Abhi Tou Main Jawan Hoon

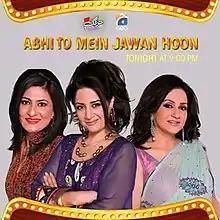

Abhi Tou Main Jawan Hoon is a 2013 Pakistani television film directed by Nadeem Baig and written by Vasay Chaudhry. The telefilm stars Mikaal Zulfiqar and Ayesha Khan in lead roles, with Bushra Ansari, Atiqa Odho, and Saba Hameed in prominent roles. The film is a remake of an old classic of the same name released in 1978, starring Shabnum, Shahid, and Sabiha Khanum.